Naval Reserve Armory

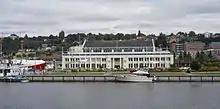
The Museum of History and Industry

The $90 million renovation of the armory for MOHAI was partially funded by the Washington State Department of Transportation, which had acquired the Montlake site for highway construction, and private donations. It reopened on December 29, 2012. LMN Architects led the project, which was awarded LEED Platinum status for its sustainable features that maximize daylight use and recycled materials during construction. Lake Union Park was developed alongside the renovation project and connects the lakefront area to the growing South lake Union neighborhood.